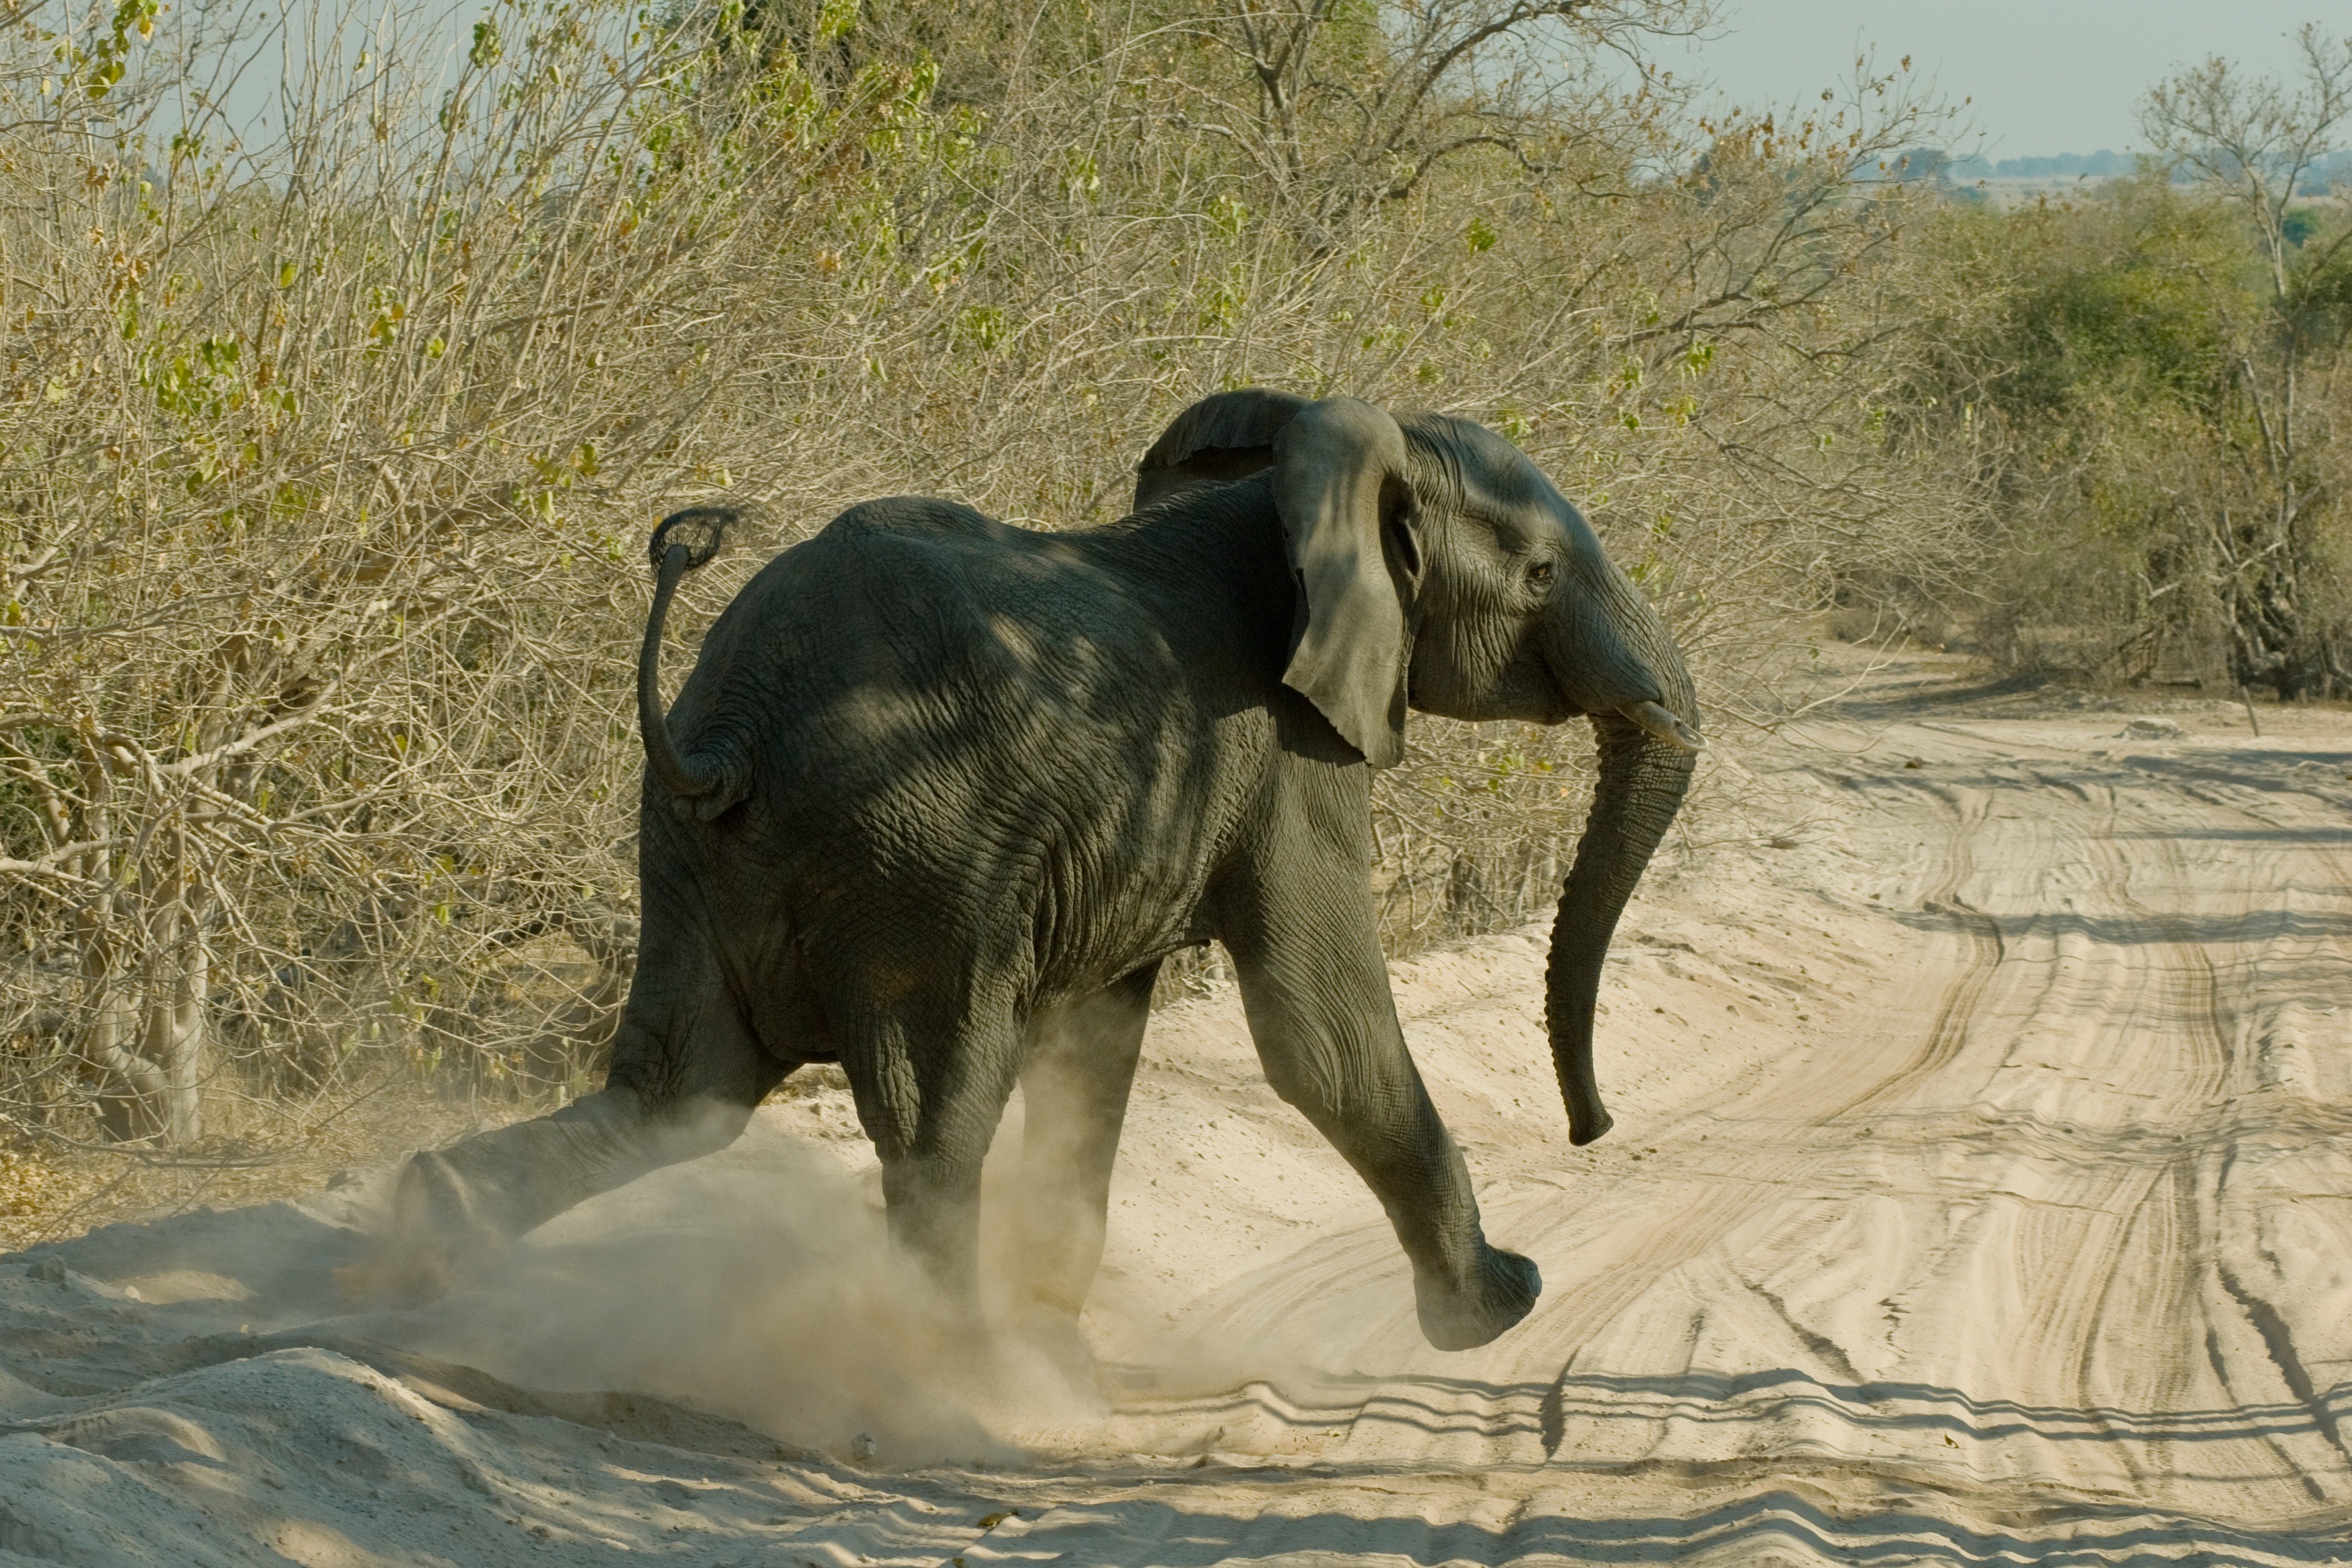
wildlife, zoo, mammal, fauna, elephant, botswana, safari, chobe, indian elephant, african elephant, elephants and mammoths